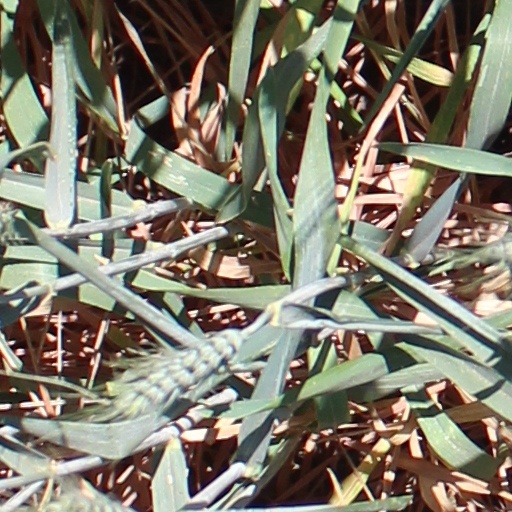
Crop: wheat